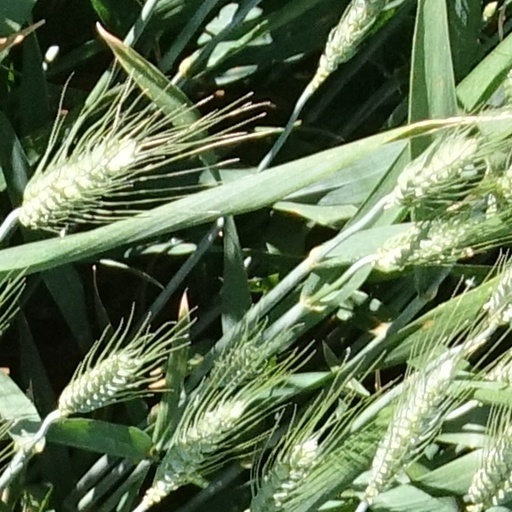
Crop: wheat